Under the Chinese Restaurant

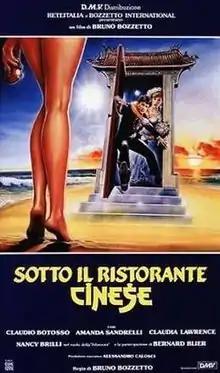
Italian theatrical release poster by Enzo Sciotti

Under the Chinese Restaurant (also known as "Trouble in Paradise") is a 1987 Italian fantasy-comedy film written and directed by Bruno Bozzetto. It is the first and only live action film by Bozzetto.